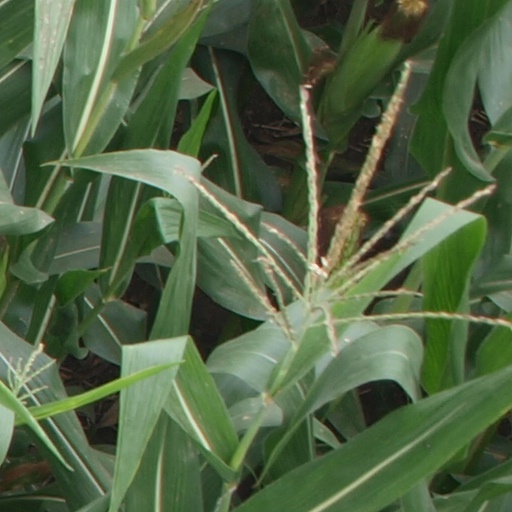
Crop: maize; corn